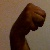
The image shows a hand gesture representing the letter 'M' in Indian Sign Language.